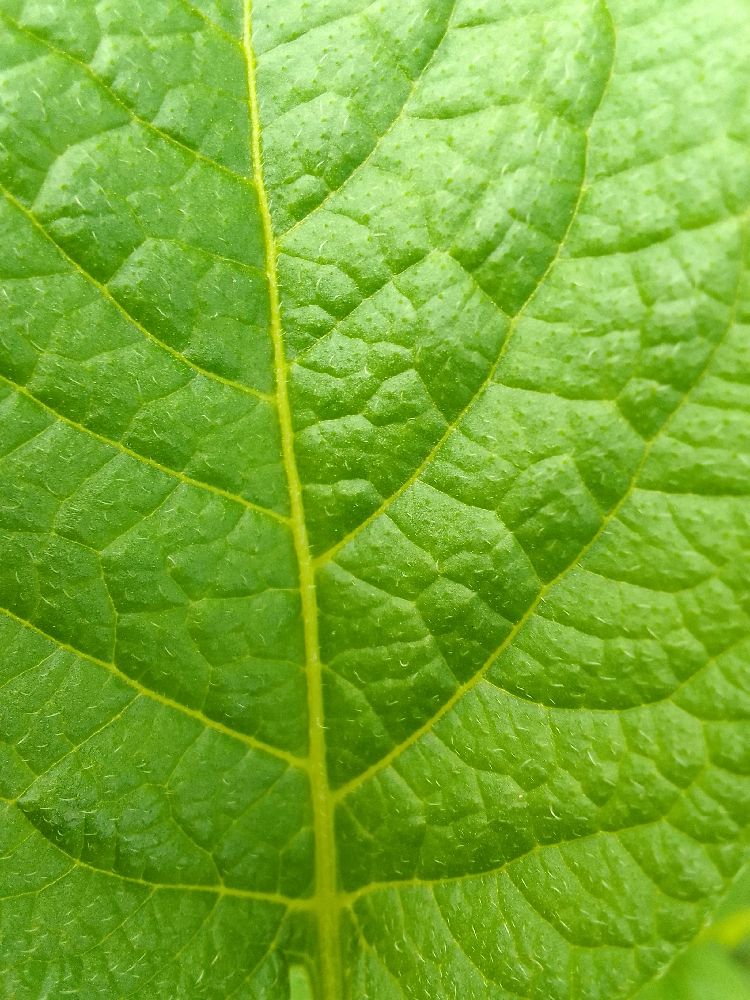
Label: Healthy